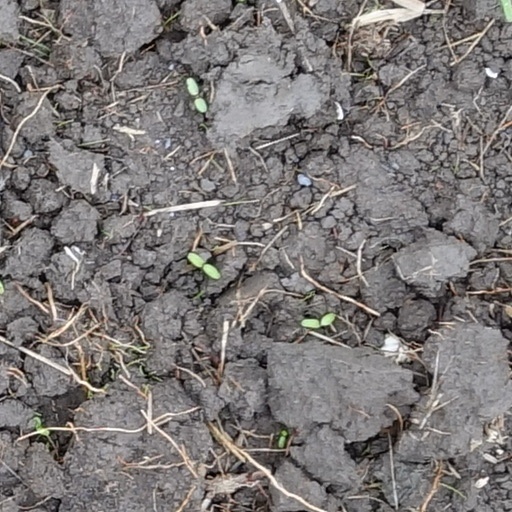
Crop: wheat